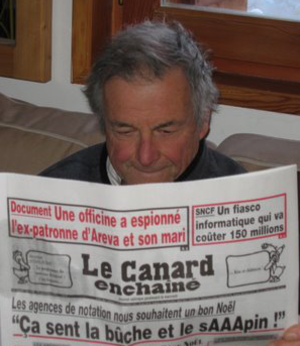
Un lecteur du ""Canard enchaîné"" du 21 décembre 2011 (image rognée depuis l'original) Español: Lector consultando un ejemplar del periódico francés ""Le Canard enchaîné"" (imagen recortada del original)"
L'expression « cabinet noir » désignait un service de renseignement, chargé de l'inquisition postale et de cryptographie. De tels services œuvraient dans la plupart des pays européens, dès l'établissement des services postaux.